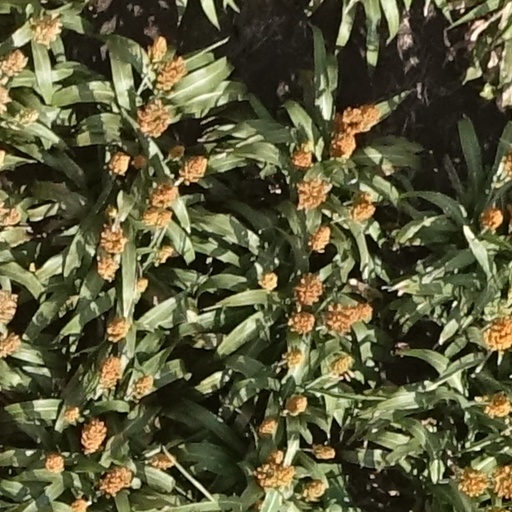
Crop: sorghum